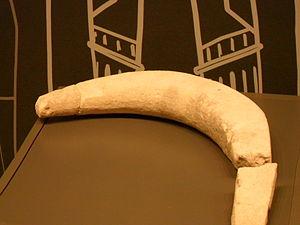
Les géants de Mont-Prama sont des statues en grès remontant à la période de l'histoire sarde dite de la culture nuragique. Découverts en 1974 par un agriculteur dans l'ouest de la Sardaigne, les fragments des statues ont été exhumés dans la localité de Mont'e Prama, sur le territoire de la commune de Cabras, dans la péninsule du Sinis une région de la province d'Oristano en Italie. D'une hauteur de 2 mètres à 2,5 mètres, elles auraient été taillées au plus tôt vers le Xᵉ siècle av. J.-C., même si cette datation fait débat, en particulier du fait de l'imprécision des premières fouilles. Les circonstances de leur destruction ne sont pas éclaircies et sont parfois mises en relation avec la prise de contrôle de la Sardaigne par les Carthaginois.